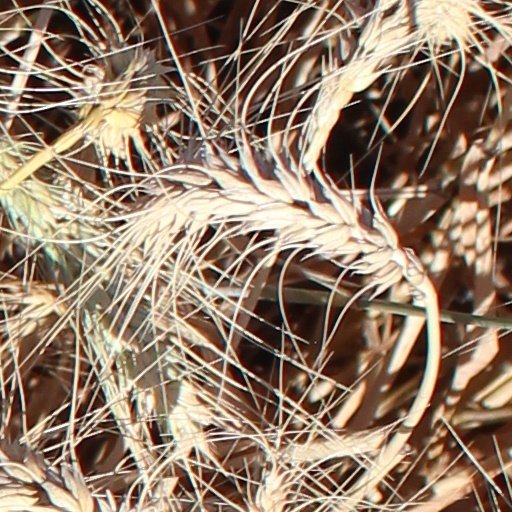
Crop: wheat